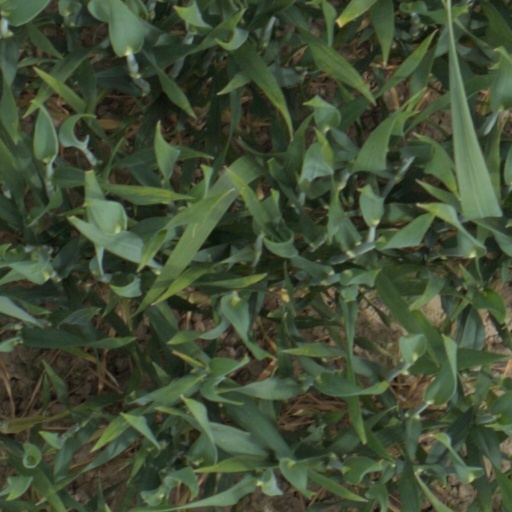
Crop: wheat